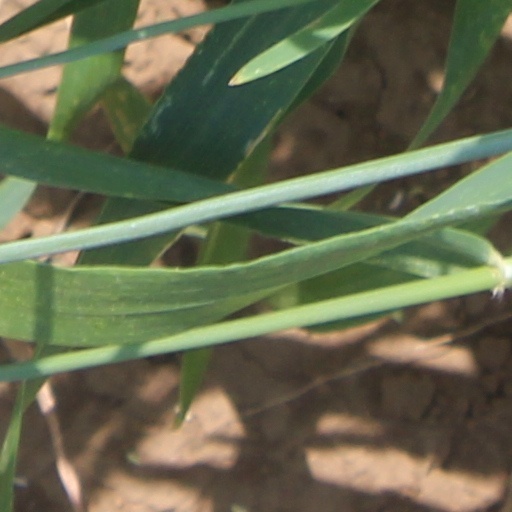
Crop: wheat